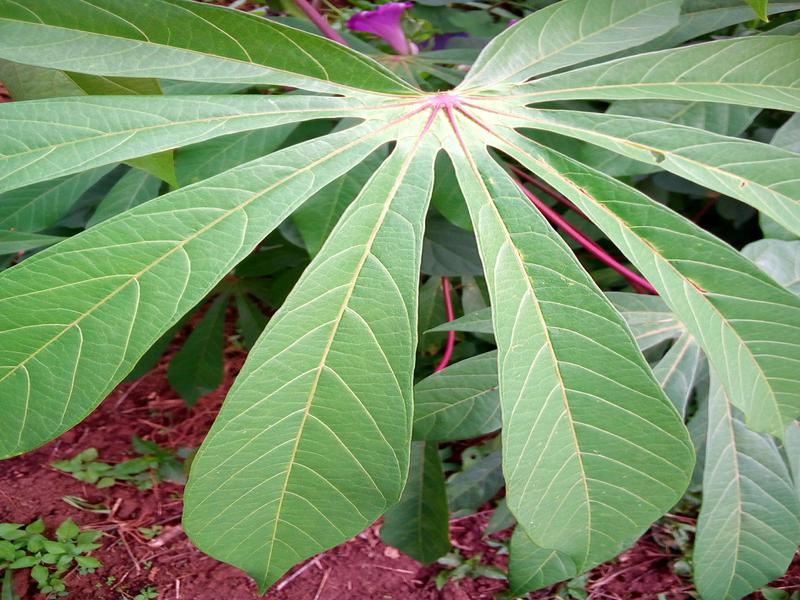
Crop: cassava
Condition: healthy